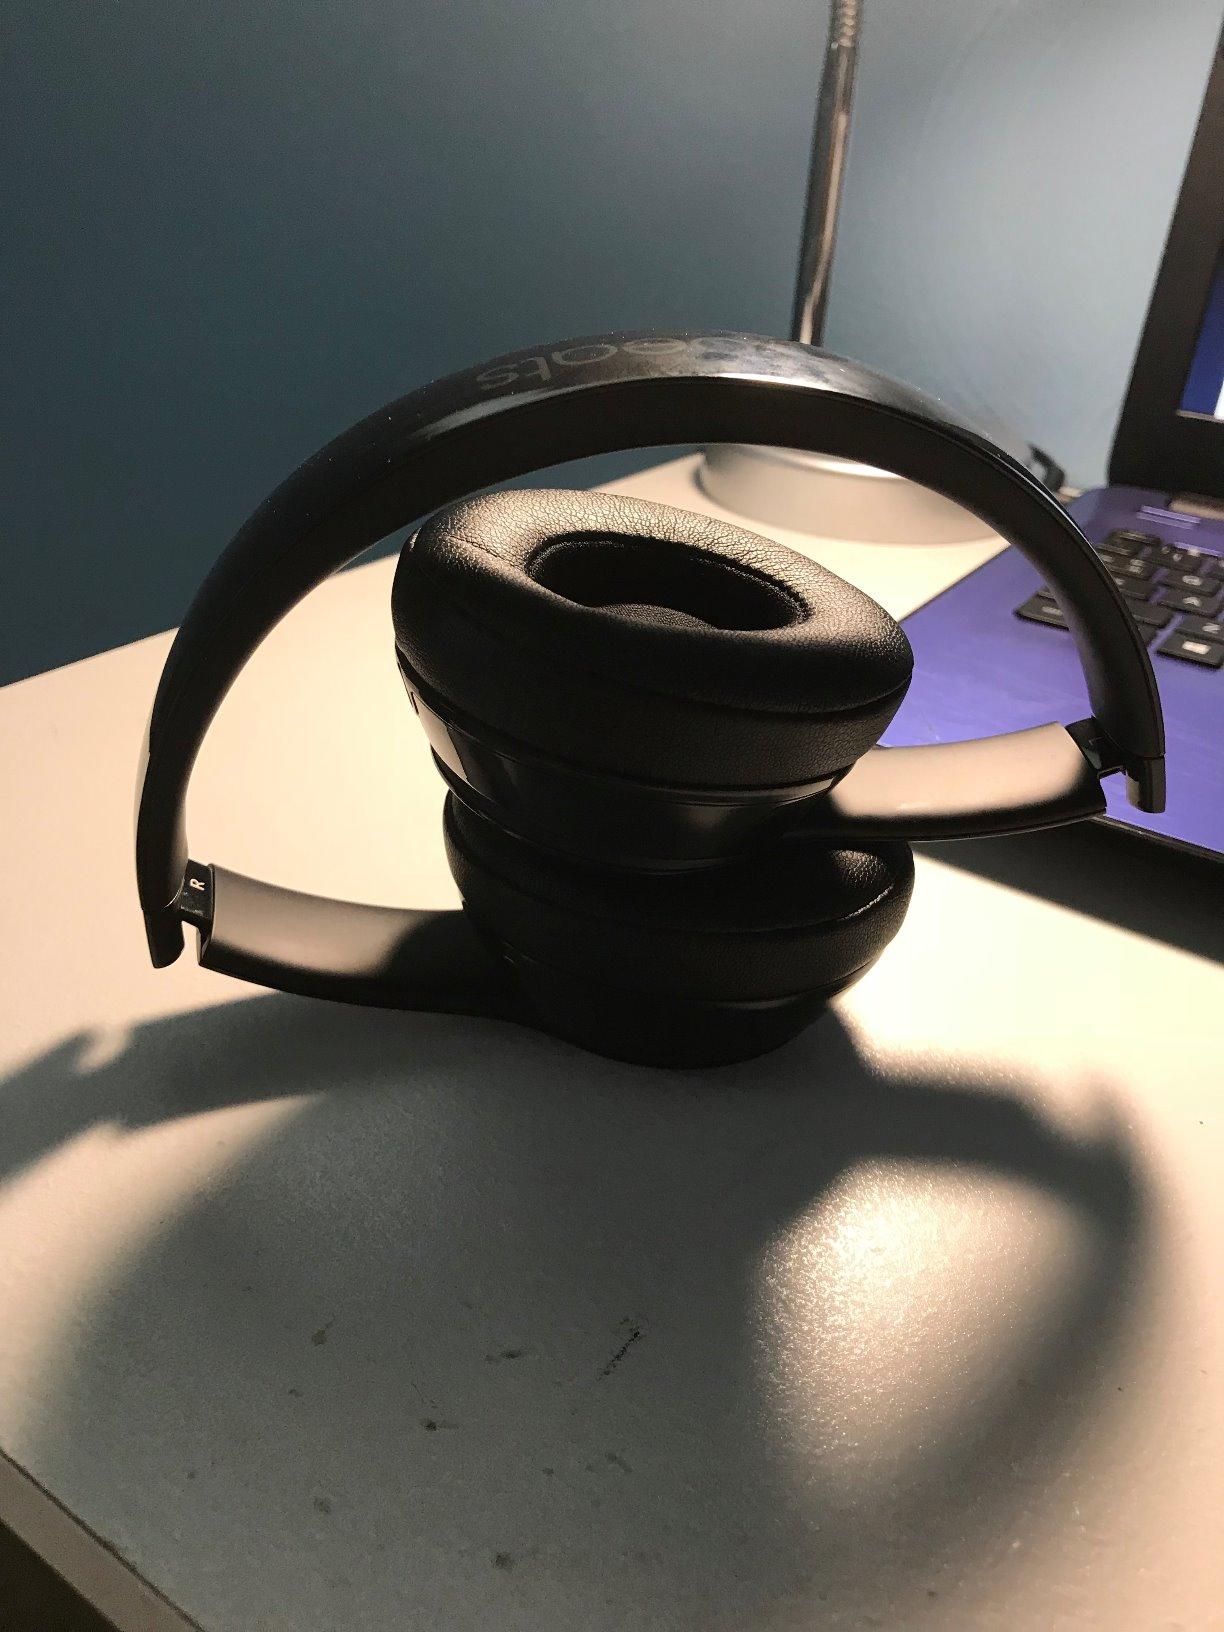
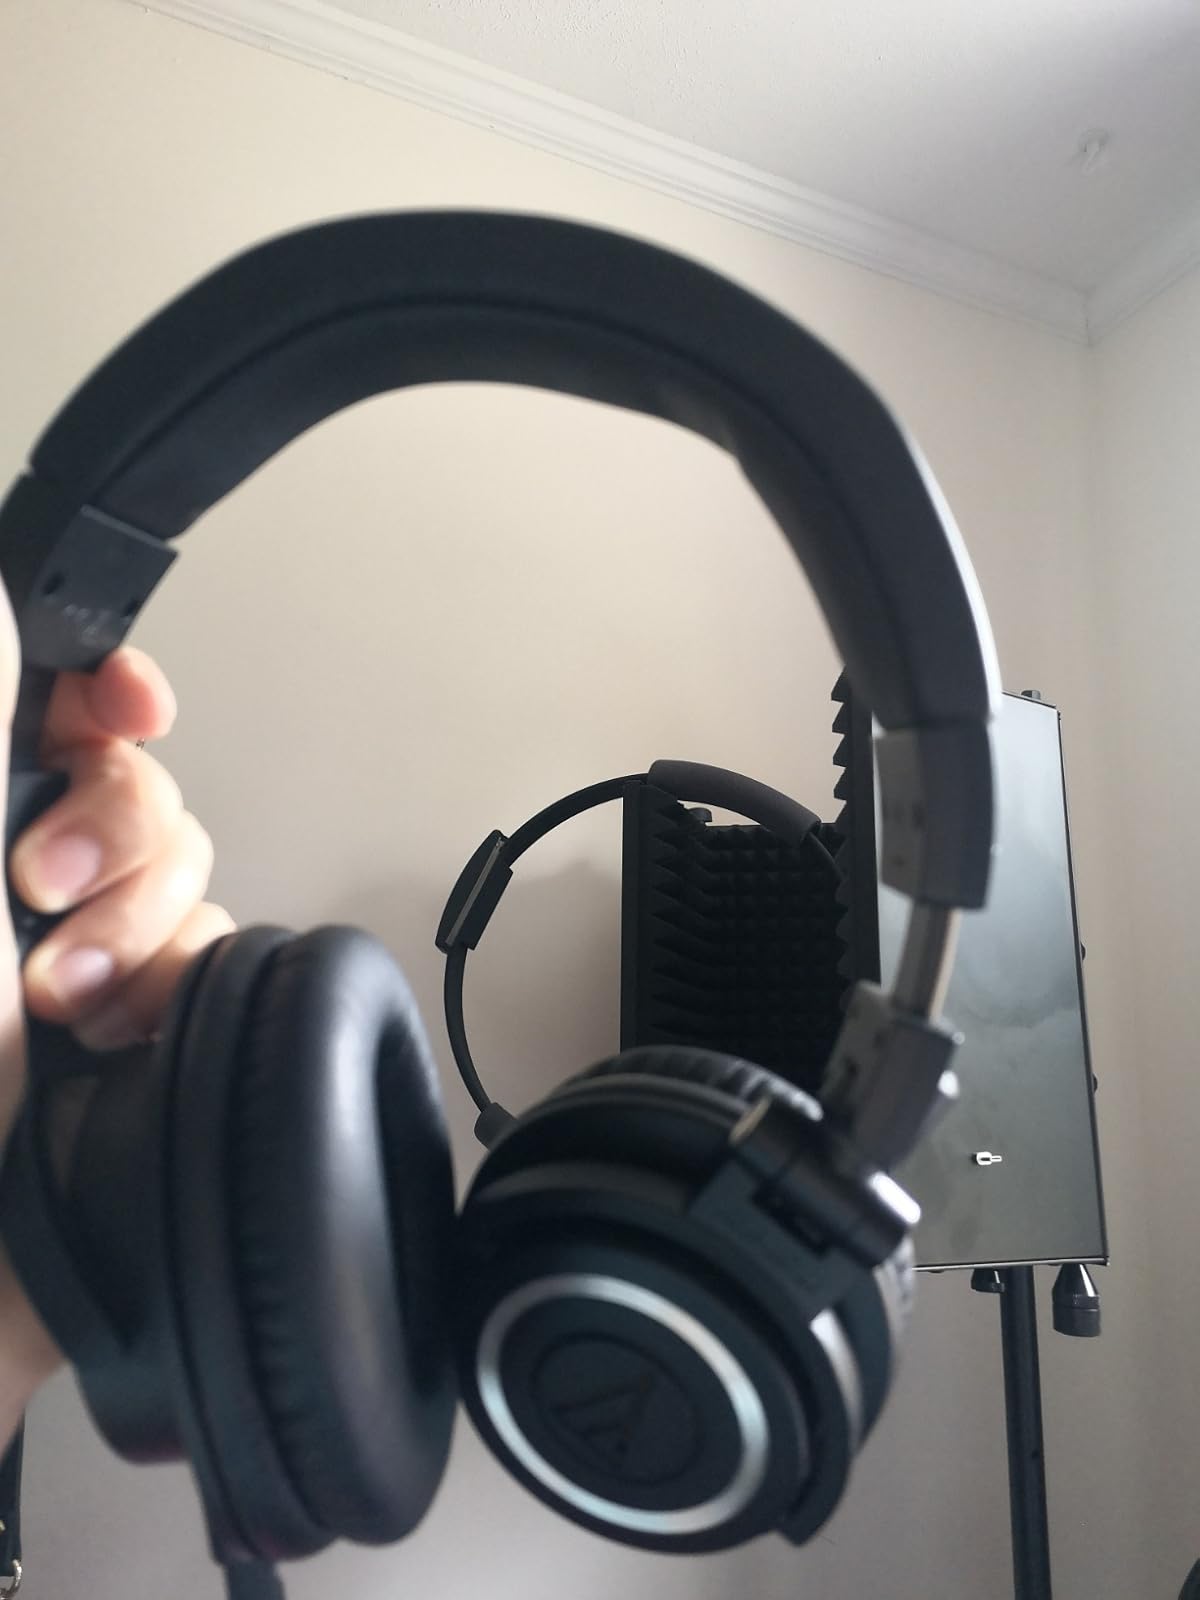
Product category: headphones
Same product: no